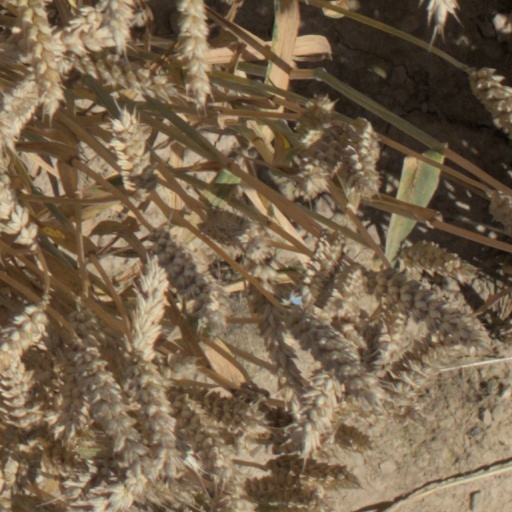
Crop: wheat